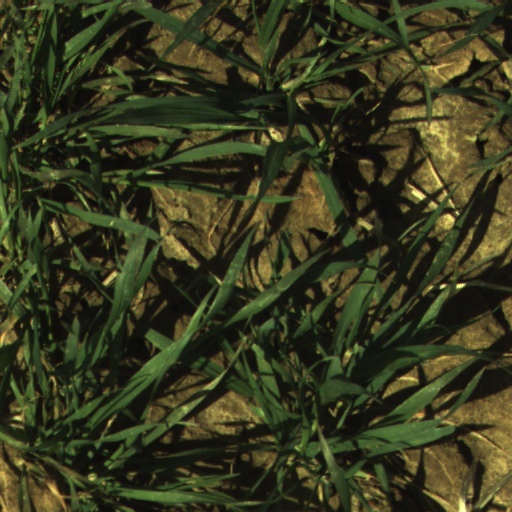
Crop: wheat